William A. Browning

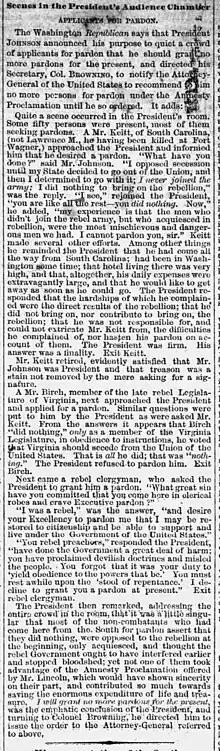
President Johnson and Col. Browning met with defeated Confederates, after which Johnson told Browning to inform the Attorney General he will be granting no further pardons for the time being; "Mr Keitt retired evidently satisfied that Mr Johnson was President and 'that treason was a stain not removed by the mere asking for a signature' " ("Charleston Daily Courier", September 2, 1865)

During the fall 1864, he was apparently working for Johnson but was unable to do much work writing letters and private dispatches "due to illness." Browning was commissioned November 14, 1865 and/or nominated December 9, 1865 to be secretary of legation to Mexico under Gen. John A. Logan of Illinois as Minister to Mexico. However, Browning died in Washington, D.C., in March 1866 "after several weeks' sickness." He never left the United States or took up the position. The cause of death was said to be, variously, an "inflammation of the bowels" or "a severe attack of inflammatory rheumatism, which resulted in paralysis." His health had declined over a period of two months and then taken a turn for the worse when he was in New York. He apparently died at his parents' home on Missouri Avenue. Upon hearing the news of his death, Andrew Johnson's daughters Martha Patterson and Mary Stover, who served as his political hostesses, canceled the White House public receptions planned for the week and were said to have been "at the residence of Col. Browning most of the day." President Johnson, Martha Patterson, David T. Patterson, Mary Stover, and several members of Congress all attended the funeral. Browning was buried at the Congressional Cemetery, in Washington, D.C.